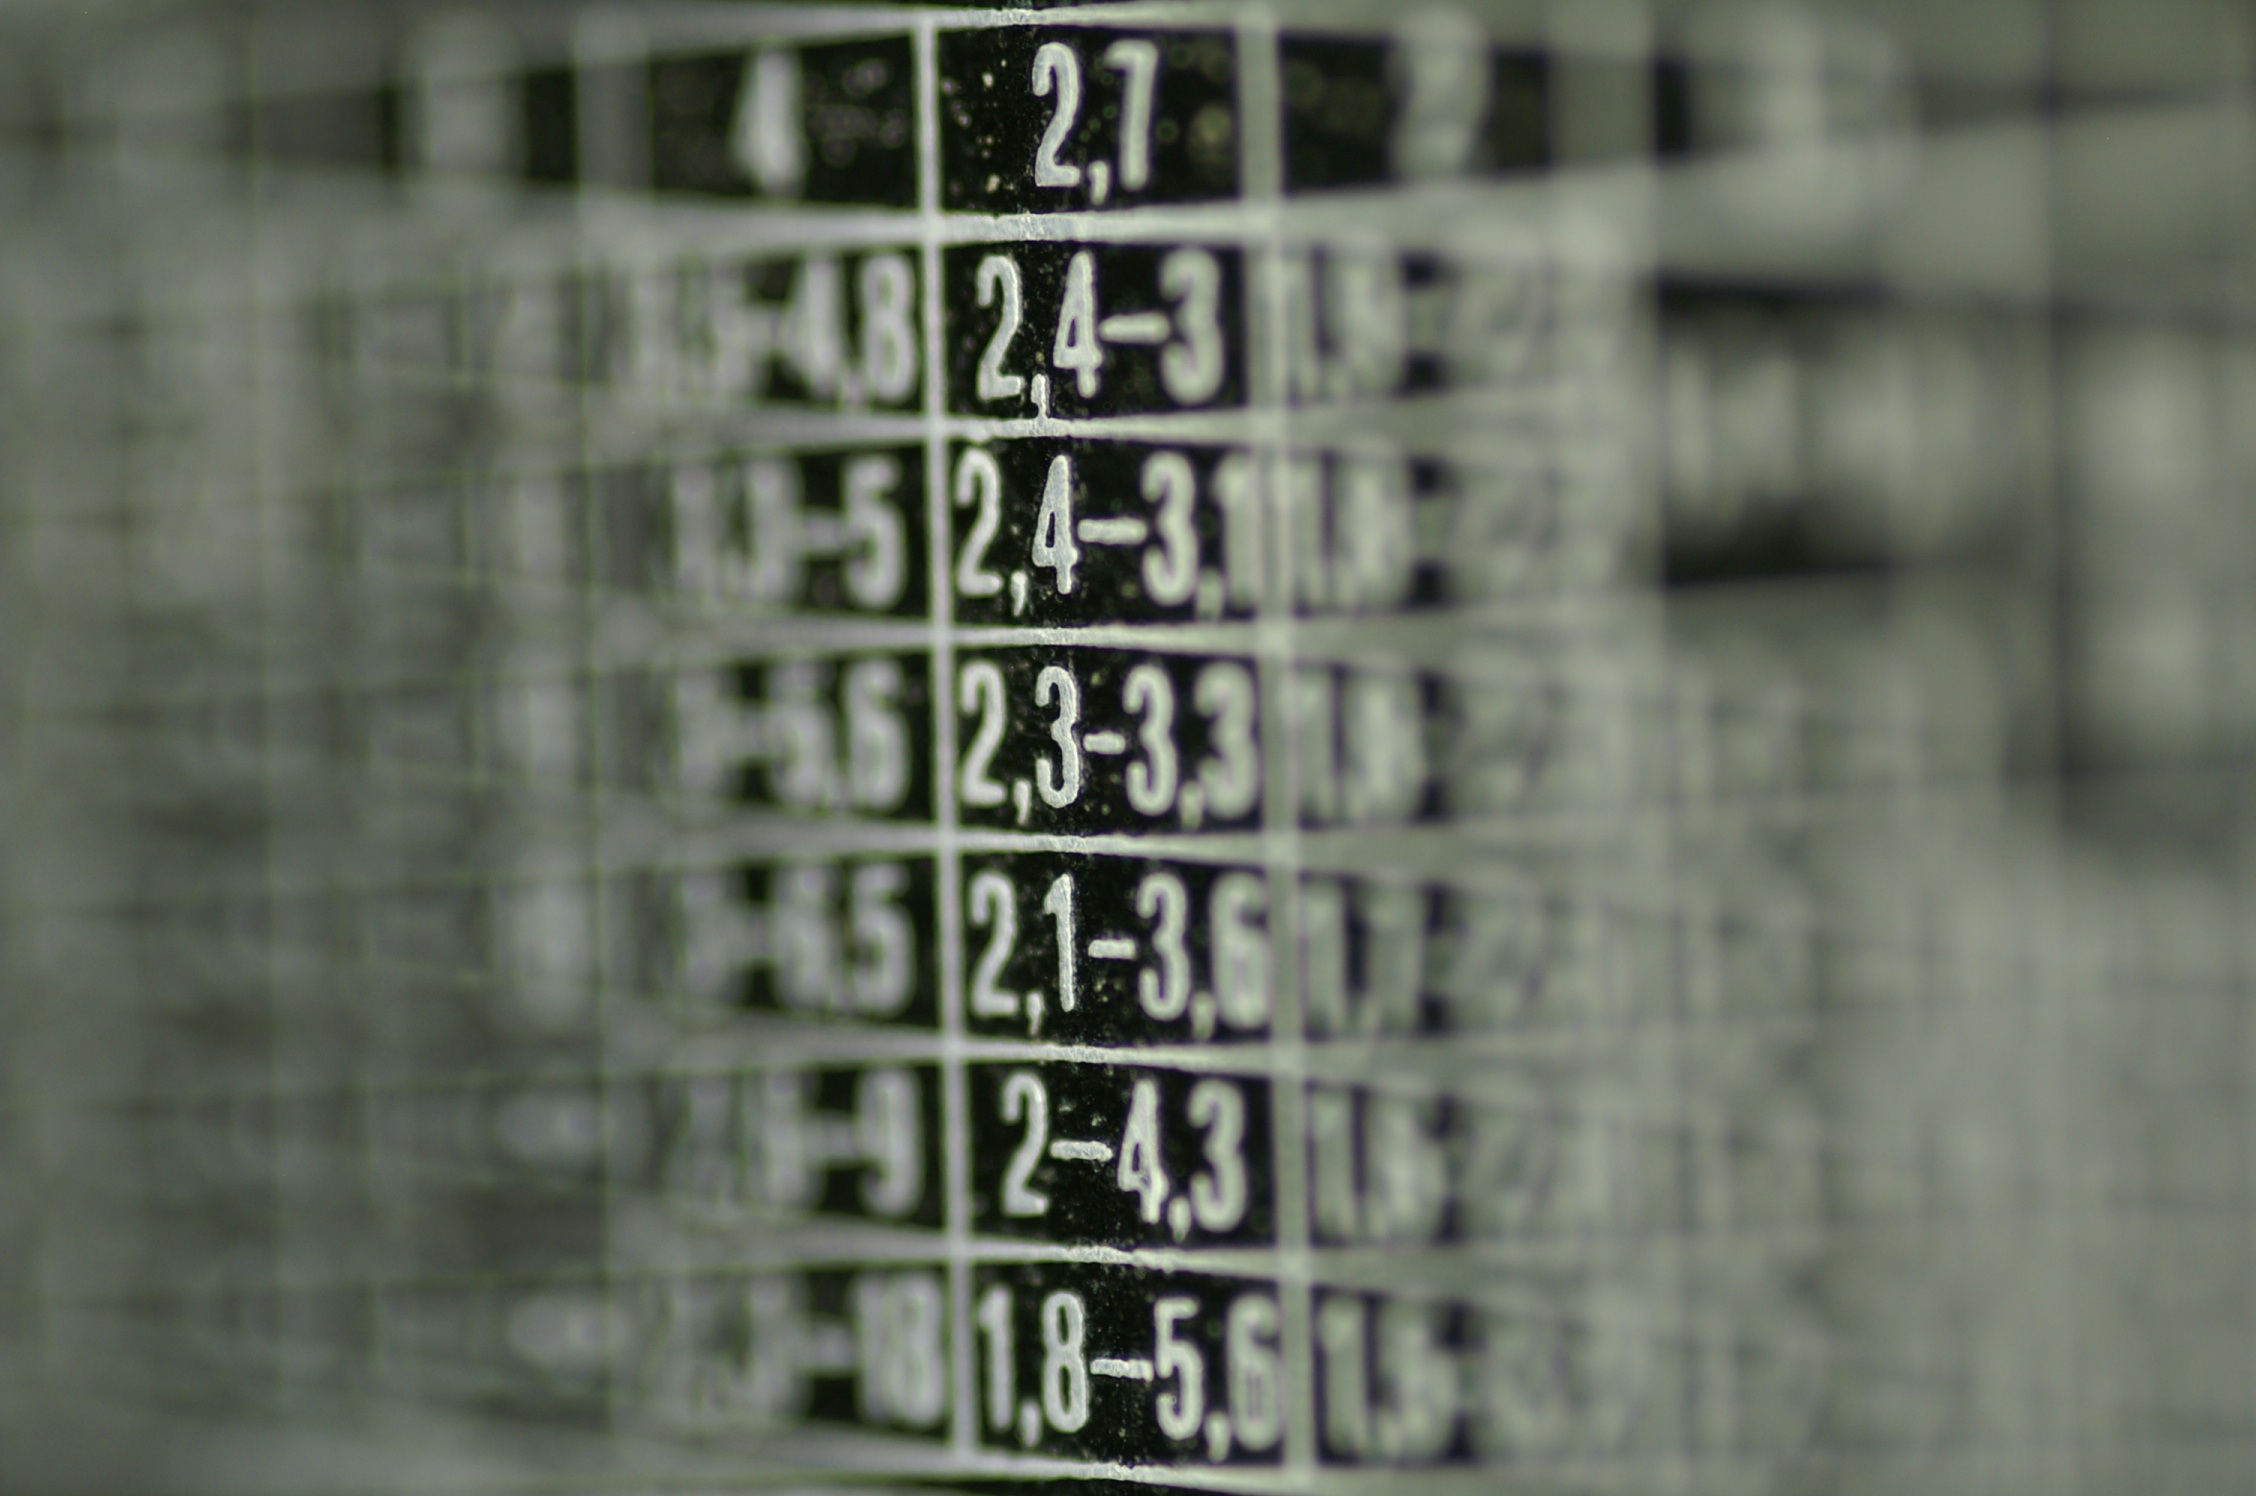
table, number, photo, macro, scale, font, indicator, exposure, text, detail, diaphragm